Federica Mogherini

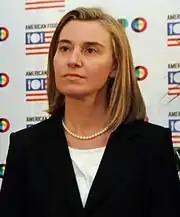
Mogherini in 2014

On 9 December 2013, Matteo Renzi, the new PD leader, appointed Mogherini to his staff, with the responsibility of European relations. Around this time, Mogherini voiced her support for the Campaign for the Establishment of a United Nations Parliamentary Assembly, an organization that campaigns for democratic reformation of the United Nations, and the creation of a more accountable international political system. Mogherini was also a Fellow of the German Marshall Fund of the United States in 2007.